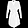
Label: Coat